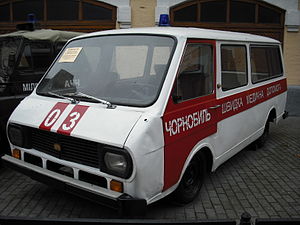
Rīgas Autobusu Fabrika
RAF minibus som ambulance
Rīgas Autobusu Fabrika, forkortet RAF, er en tidligere bilproducent i Riga og Jelgava i Letland. RAF fremstillede minibusser under navnet RAF Latvija.